Pierre Trudeau

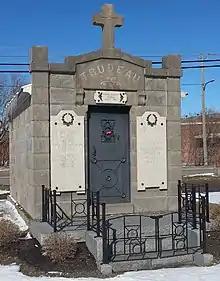
Building constructed of grey granite blocks, adorned with a cross above a metal door, and with plaques with names inscribed

The Liberal victory in 1980 highlighted a sharp geographical divide in the country: the party had won no seats west of Manitoba. Trudeau, in an attempt to represent Western interests, offered to form a coalition government with Ed Broadbent's NDP, which had won 22 seats in the west, but was rebuffed by Broadbent out of fear the party would have no influence in a majority government.